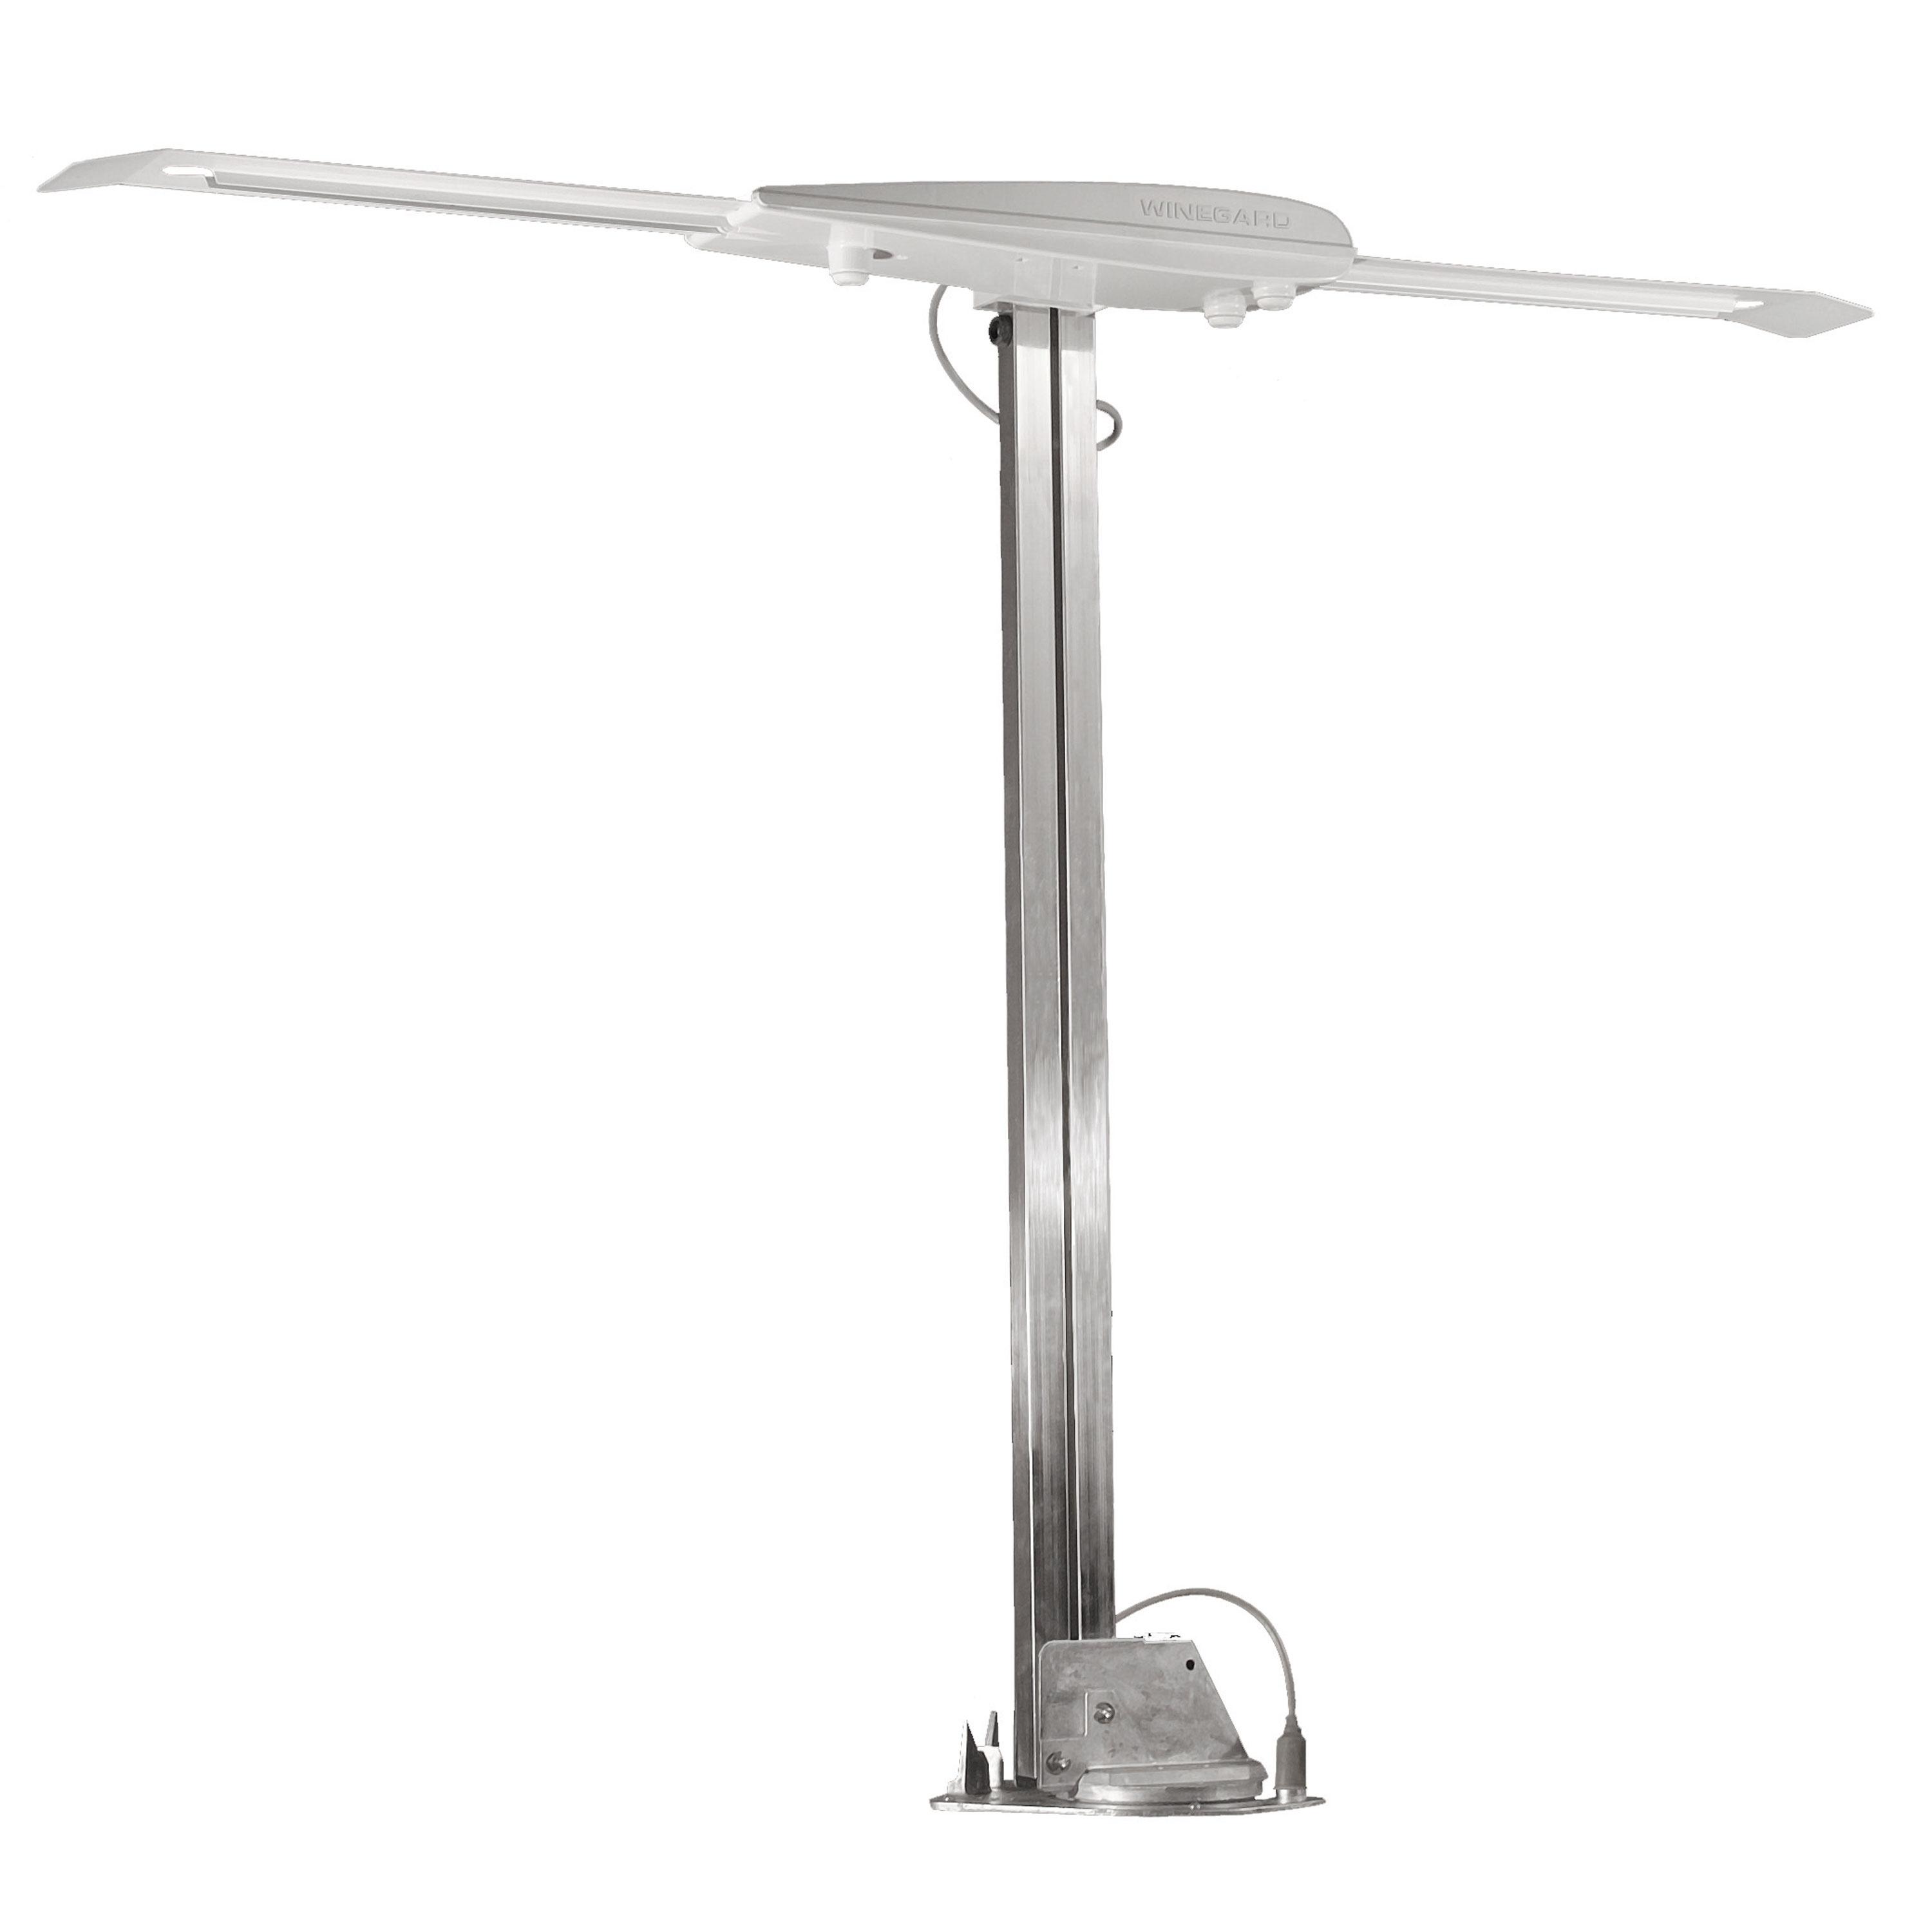
Winegard RV-2005 Sensar III - Replacement Head
Winegard's replacement head for Sensar III (RV-3095). For use when extra room on the roof of your RV for the Sensar IV is not an option. Designed for quick and simple installation.
Brand: Winegard
Category: Electronics > Video > Satellite & Cable TV